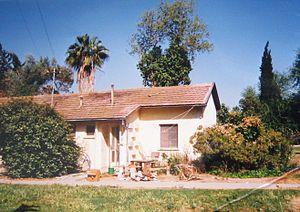
Nahal Oz est un kibboutz du sud d'Israël situé dans le nord-ouest du désert du Néguev, près de la bande de Gaza et des villes de Sderot et Netivot. Il est rattaché au conseil régional de Sha'ar HaNegev et compte 385 habitants en 2017.